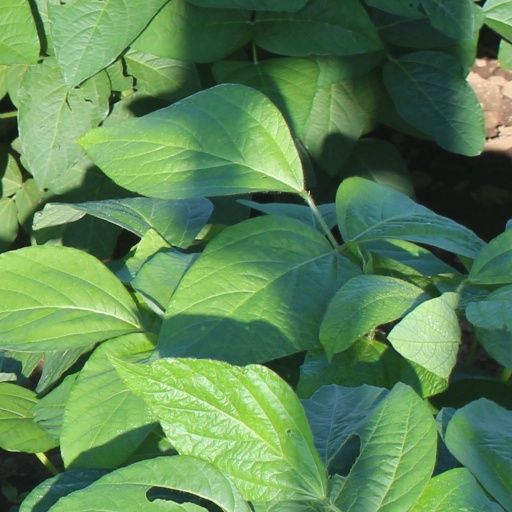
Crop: soybean